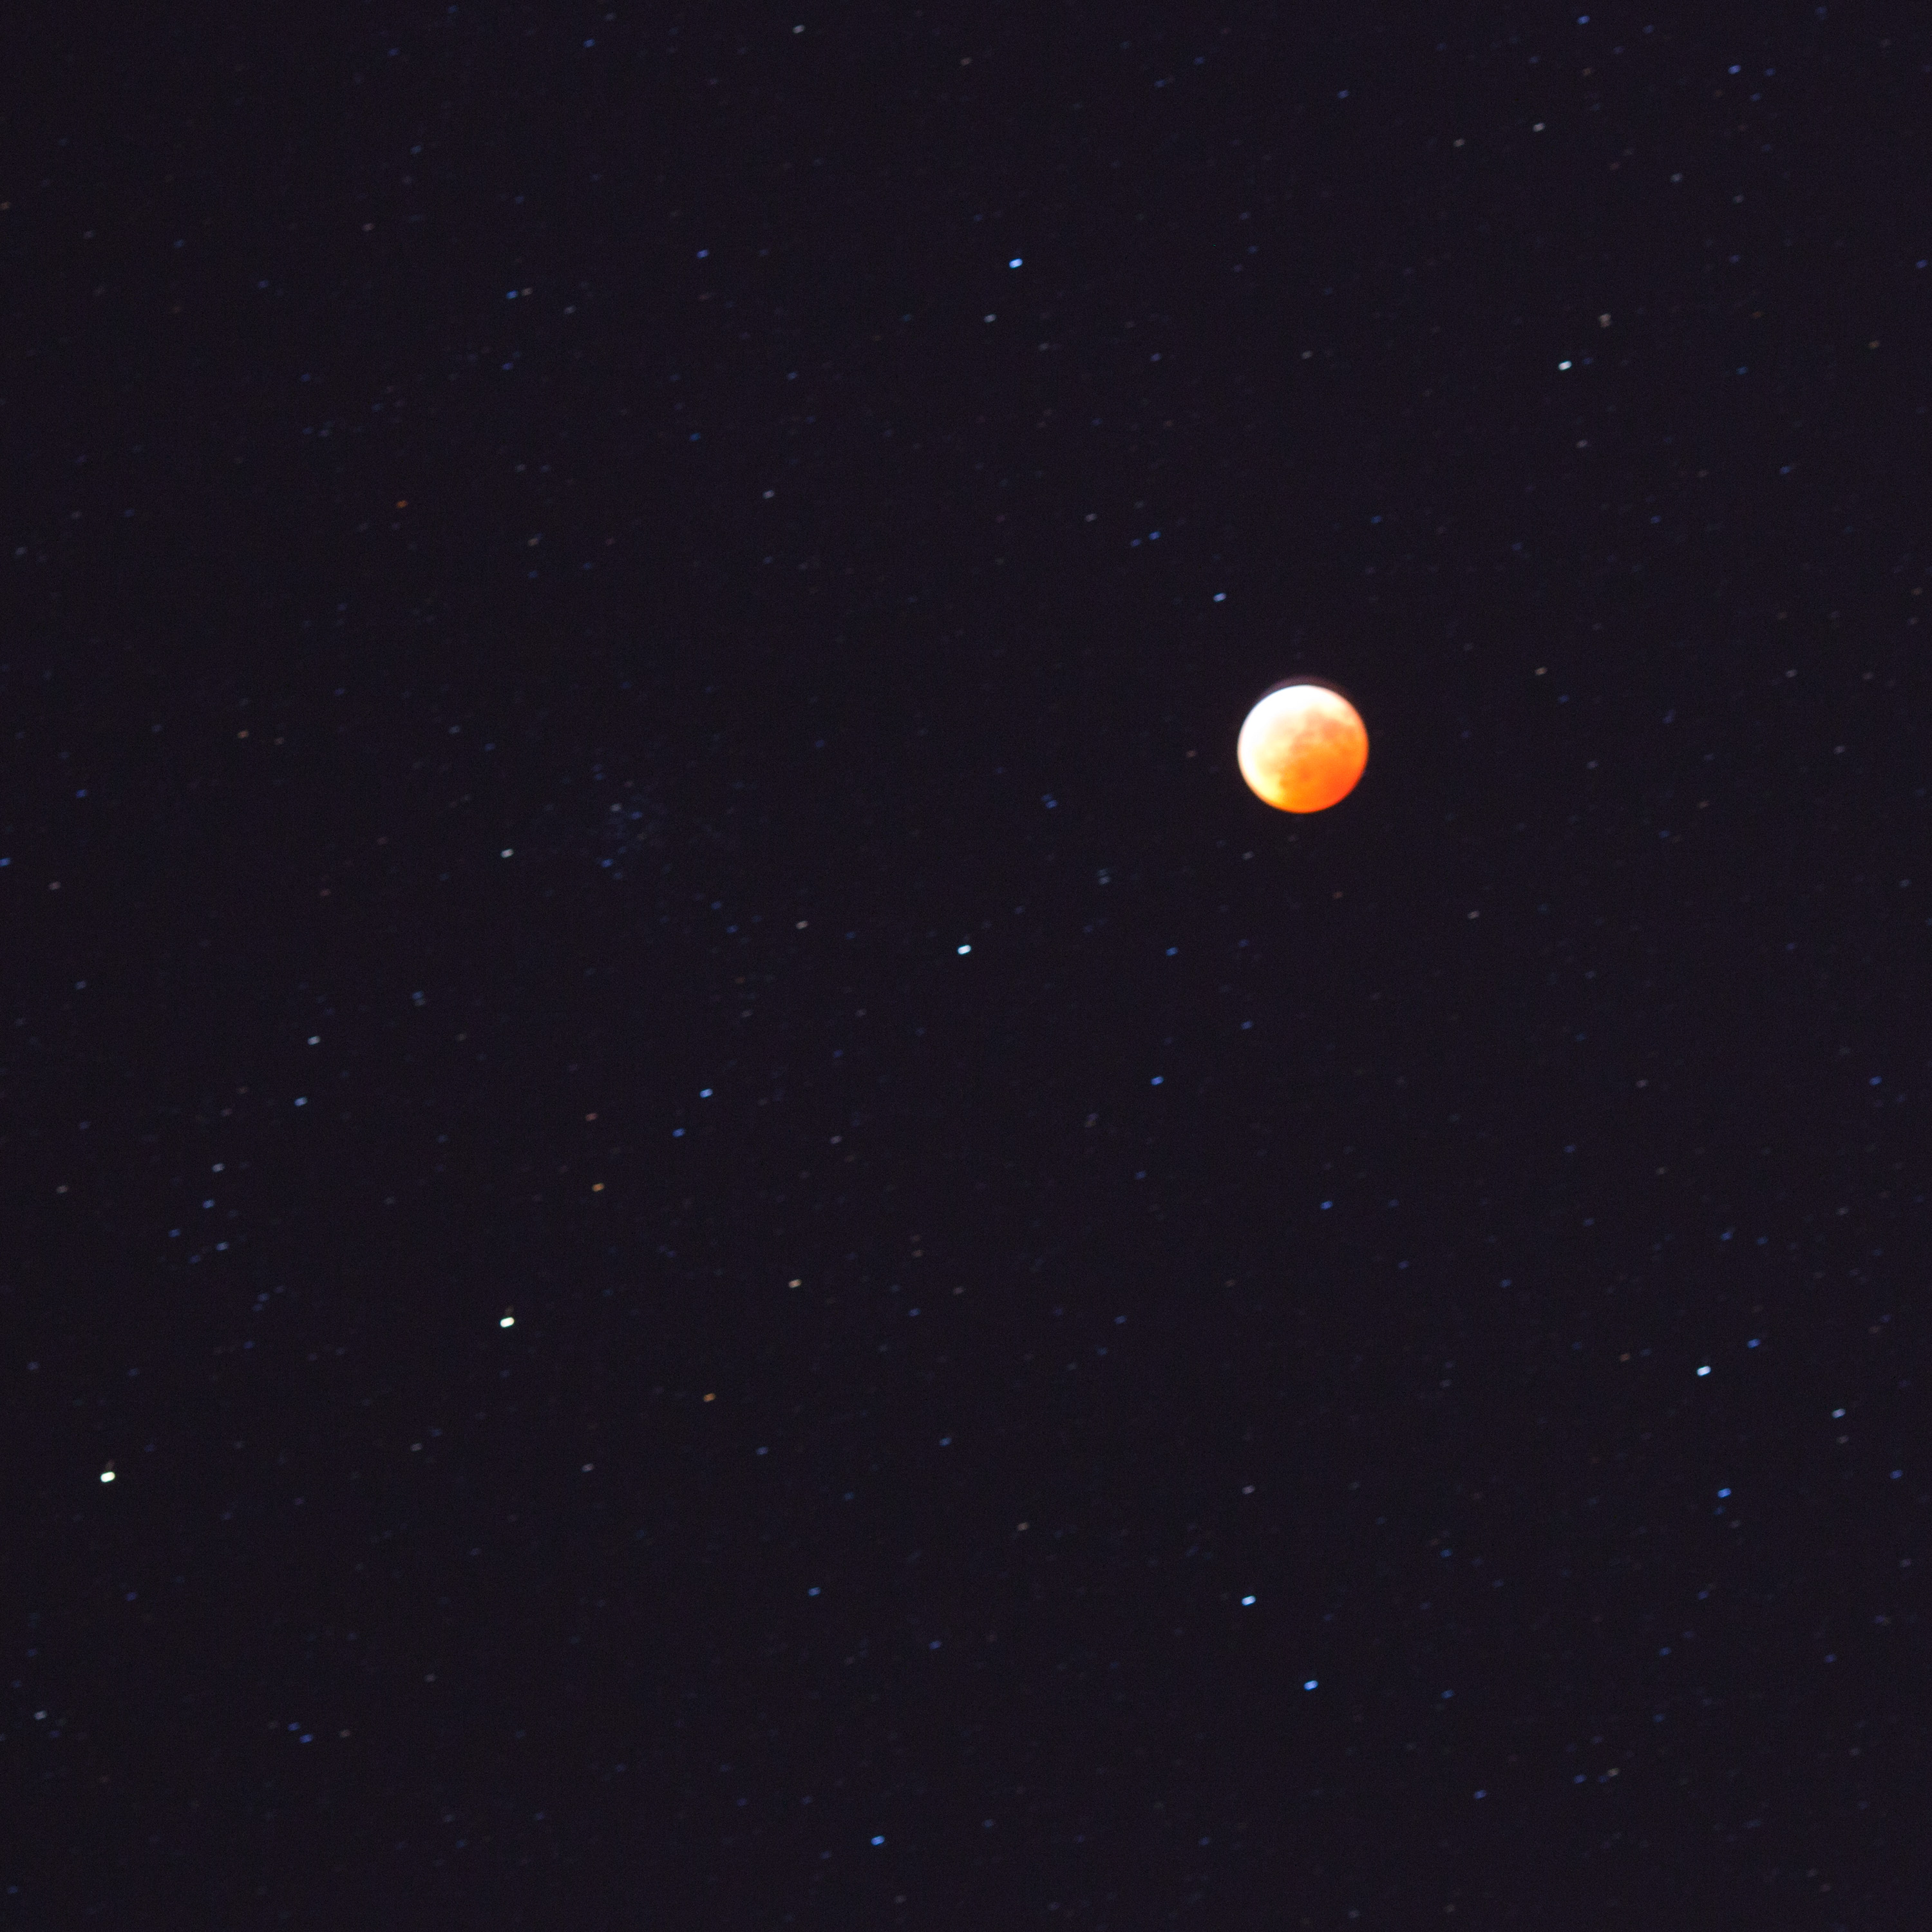
sky, night, atmosphere, moon, outer space, astronomy, eclipse, lunar, solstice, astronomical object